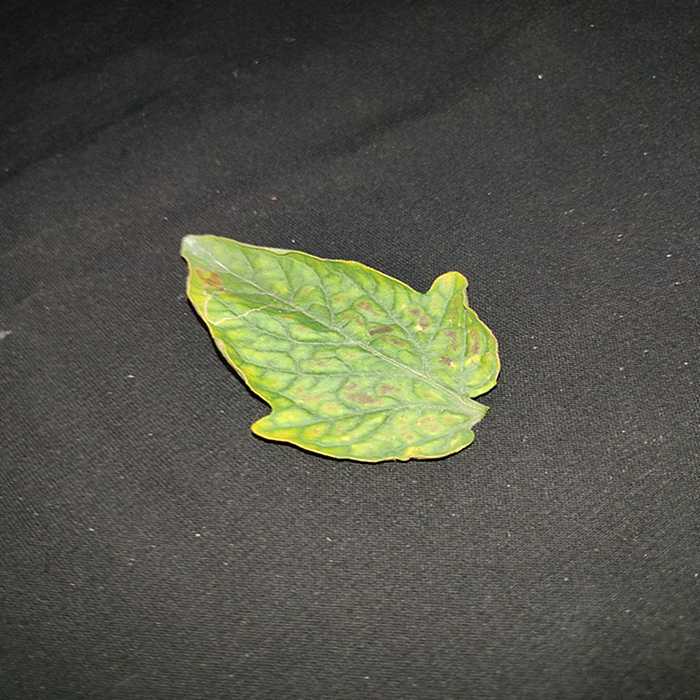
Plant: Tomato
Label: Tomato spotted wilt